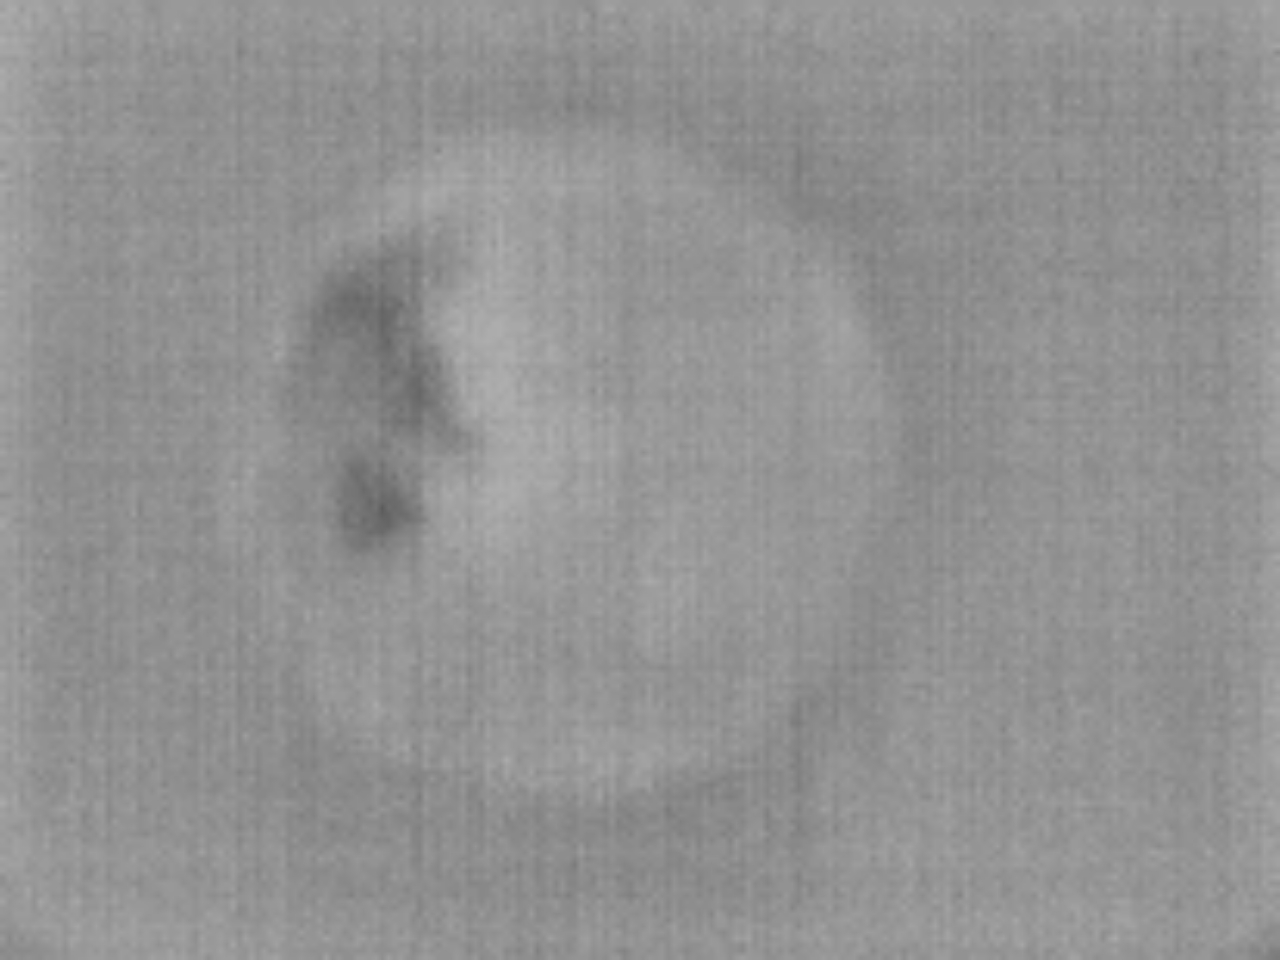
Label: Minor Defect